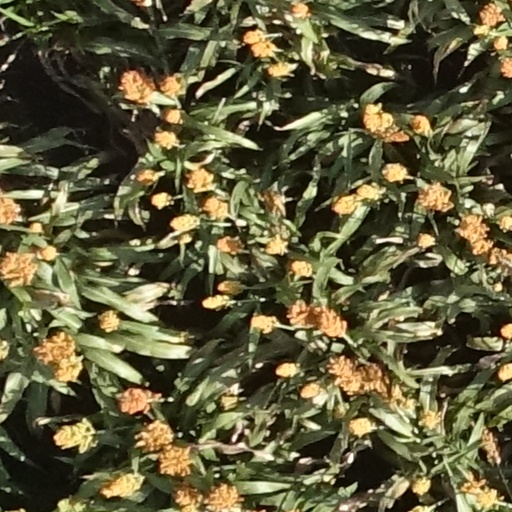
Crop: sorghum